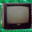
Label: television